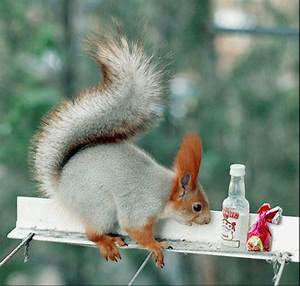
Label: squirrel